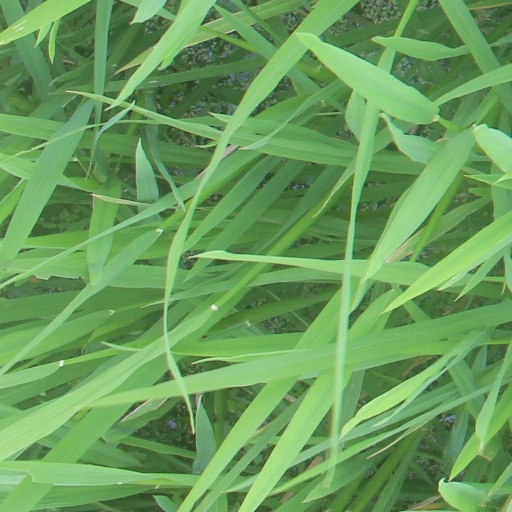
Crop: rice